Khin Khin Win

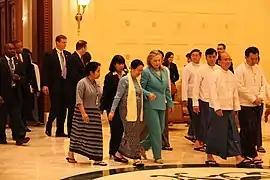
Thein Sein, Khin Khin Win and Hillary Clinton at Presidential Palace

On 2 March 2023, the military government awarded her the title of "Agga Maha Thiri Thudhamma Theingi", one of the country’s highest religious honours, for significantly contributing to the flowering and propagation of Buddhism.